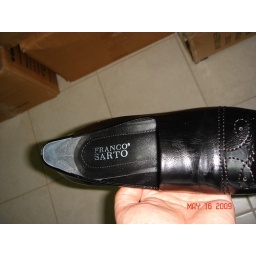
Lightly worn Franco Sarto dress shoes - size 7 1/2comfortable shoes in excellent condition